Khmer Rouge

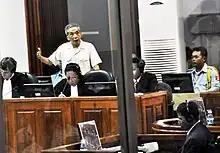
Kang Kek Iew before the Cambodian Genocide Tribunal on 20 July 2009

The Extraordinary Chambers in the Courts of Cambodia (ECCC) was established as a Cambodian court with international participation and assistance to bring to trial senior leaders and those most responsible for crimes committed during the Khmer Rouge regime. As of 2020, there are three open cases. ECCC's efforts for outreach toward both national and international audience include public trial hearings, study tours, video screenings, school lectures and video archives on the web site.